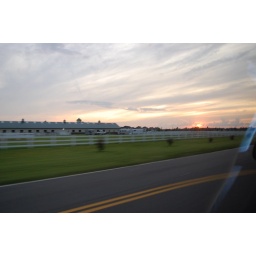
A week spent at our rented beach house in Sandbridge.